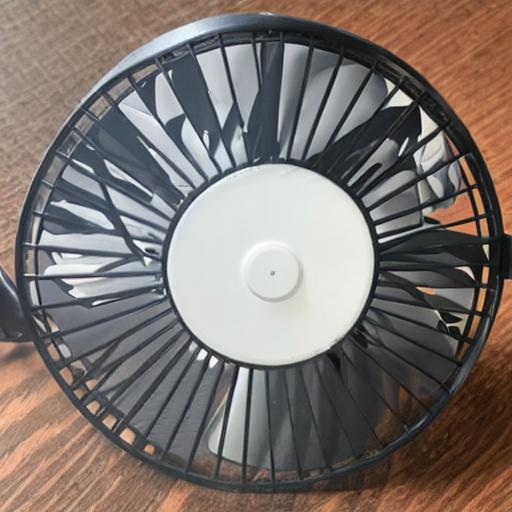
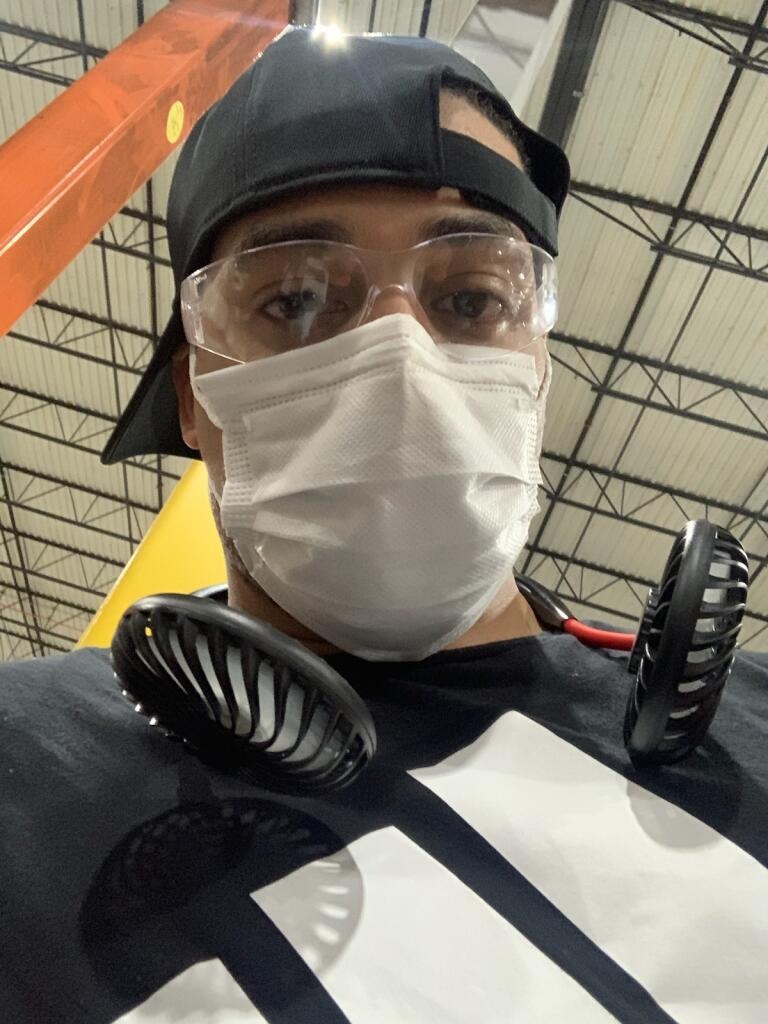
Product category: fan
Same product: no